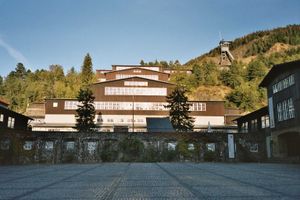
Rammelsberg
Bjergværksmuseet Rammelsberg
Rammelsberg er et 635 m højt bjerg syd for Goslar i Harzen Tyskland. Det er især kendt på grund af minen.